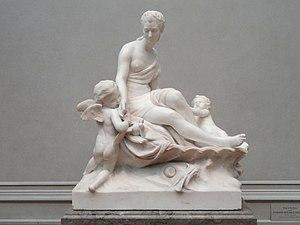
Étienne Maurice Falconet, né le 1ᵉʳ décembre 1716 à Paris, où il est mort le 24 janvier 1791, est un sculpteur français.